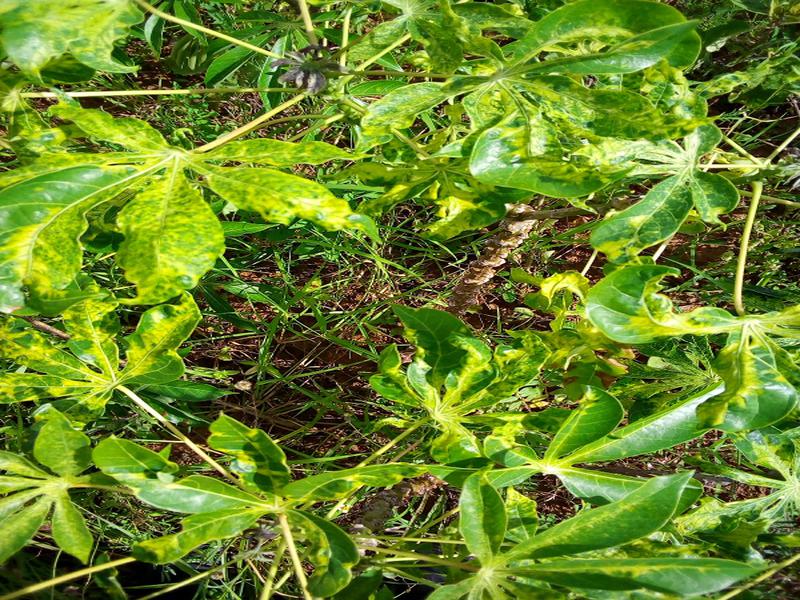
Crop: cassava
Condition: mosaic_disease